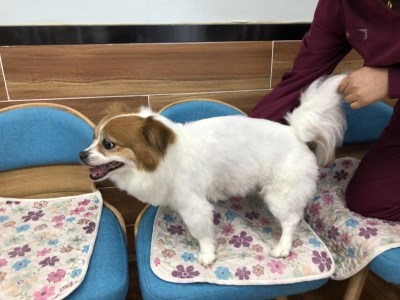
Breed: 806-n000129-papillon